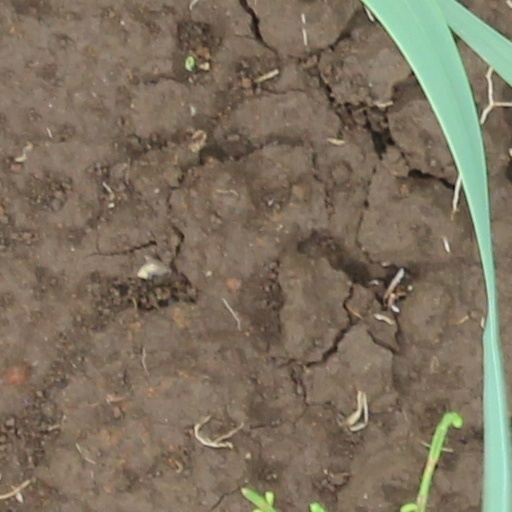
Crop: wheat